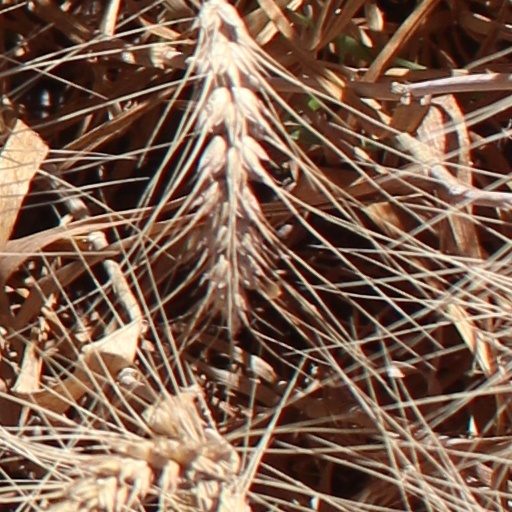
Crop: wheat